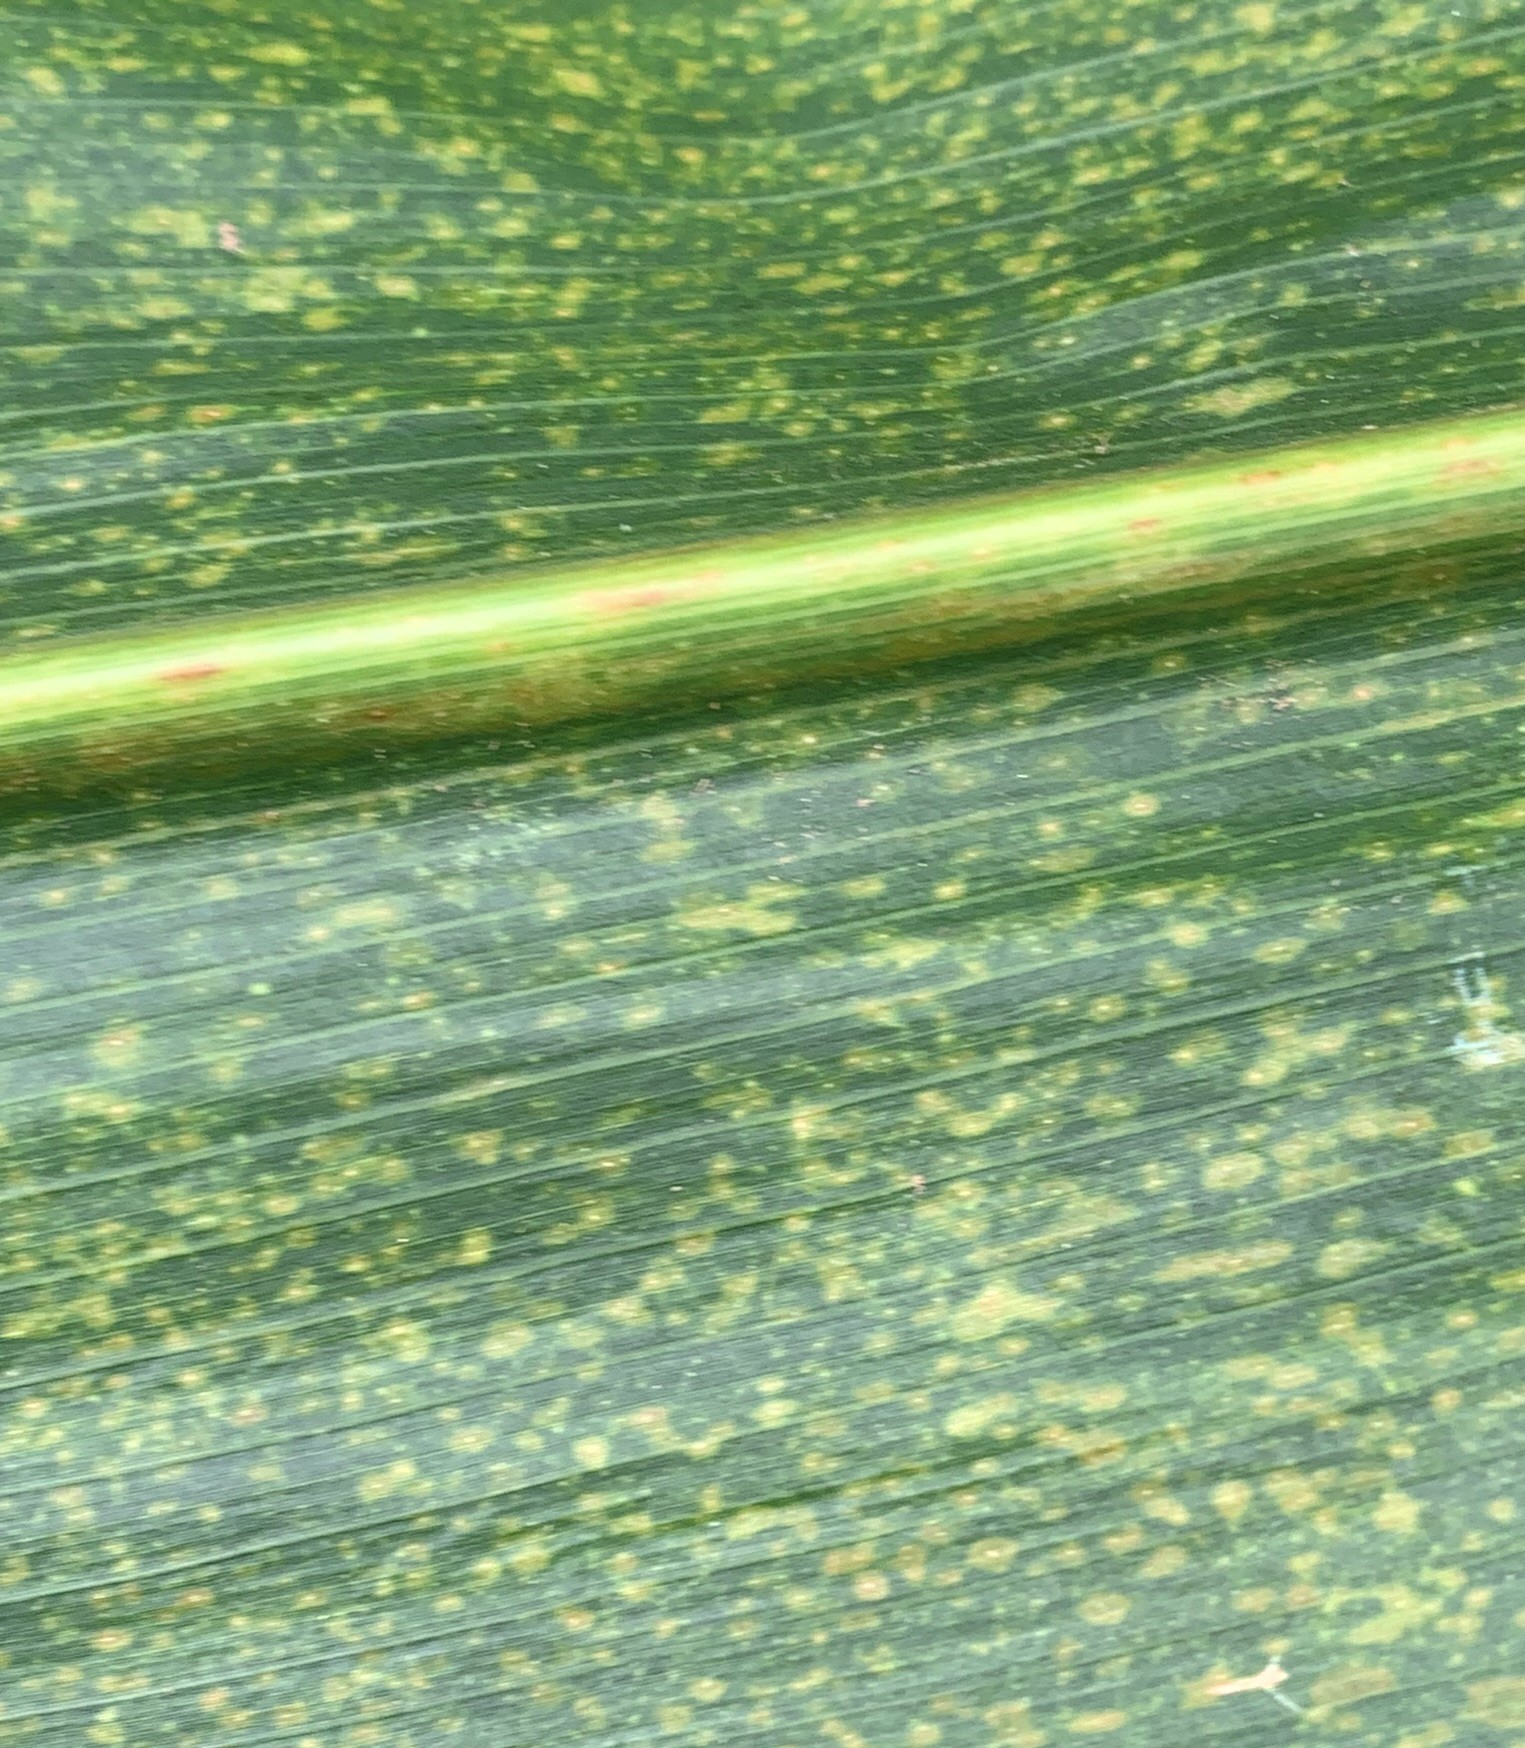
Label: MLN